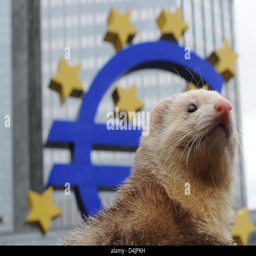
ferret ? person ? waits to hunt rabbits